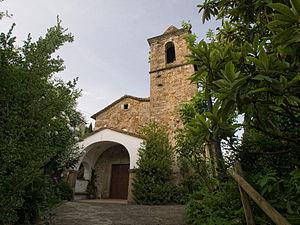
Sant Aniol de Finestres est une commune espagnole de la province de Gérone, en Catalogne, en Espagne dans la comarque de Garrotxa.